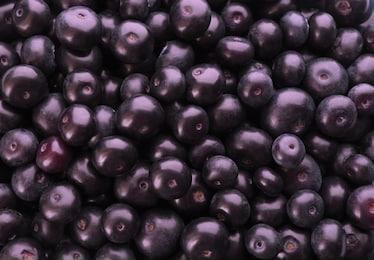
Label: others